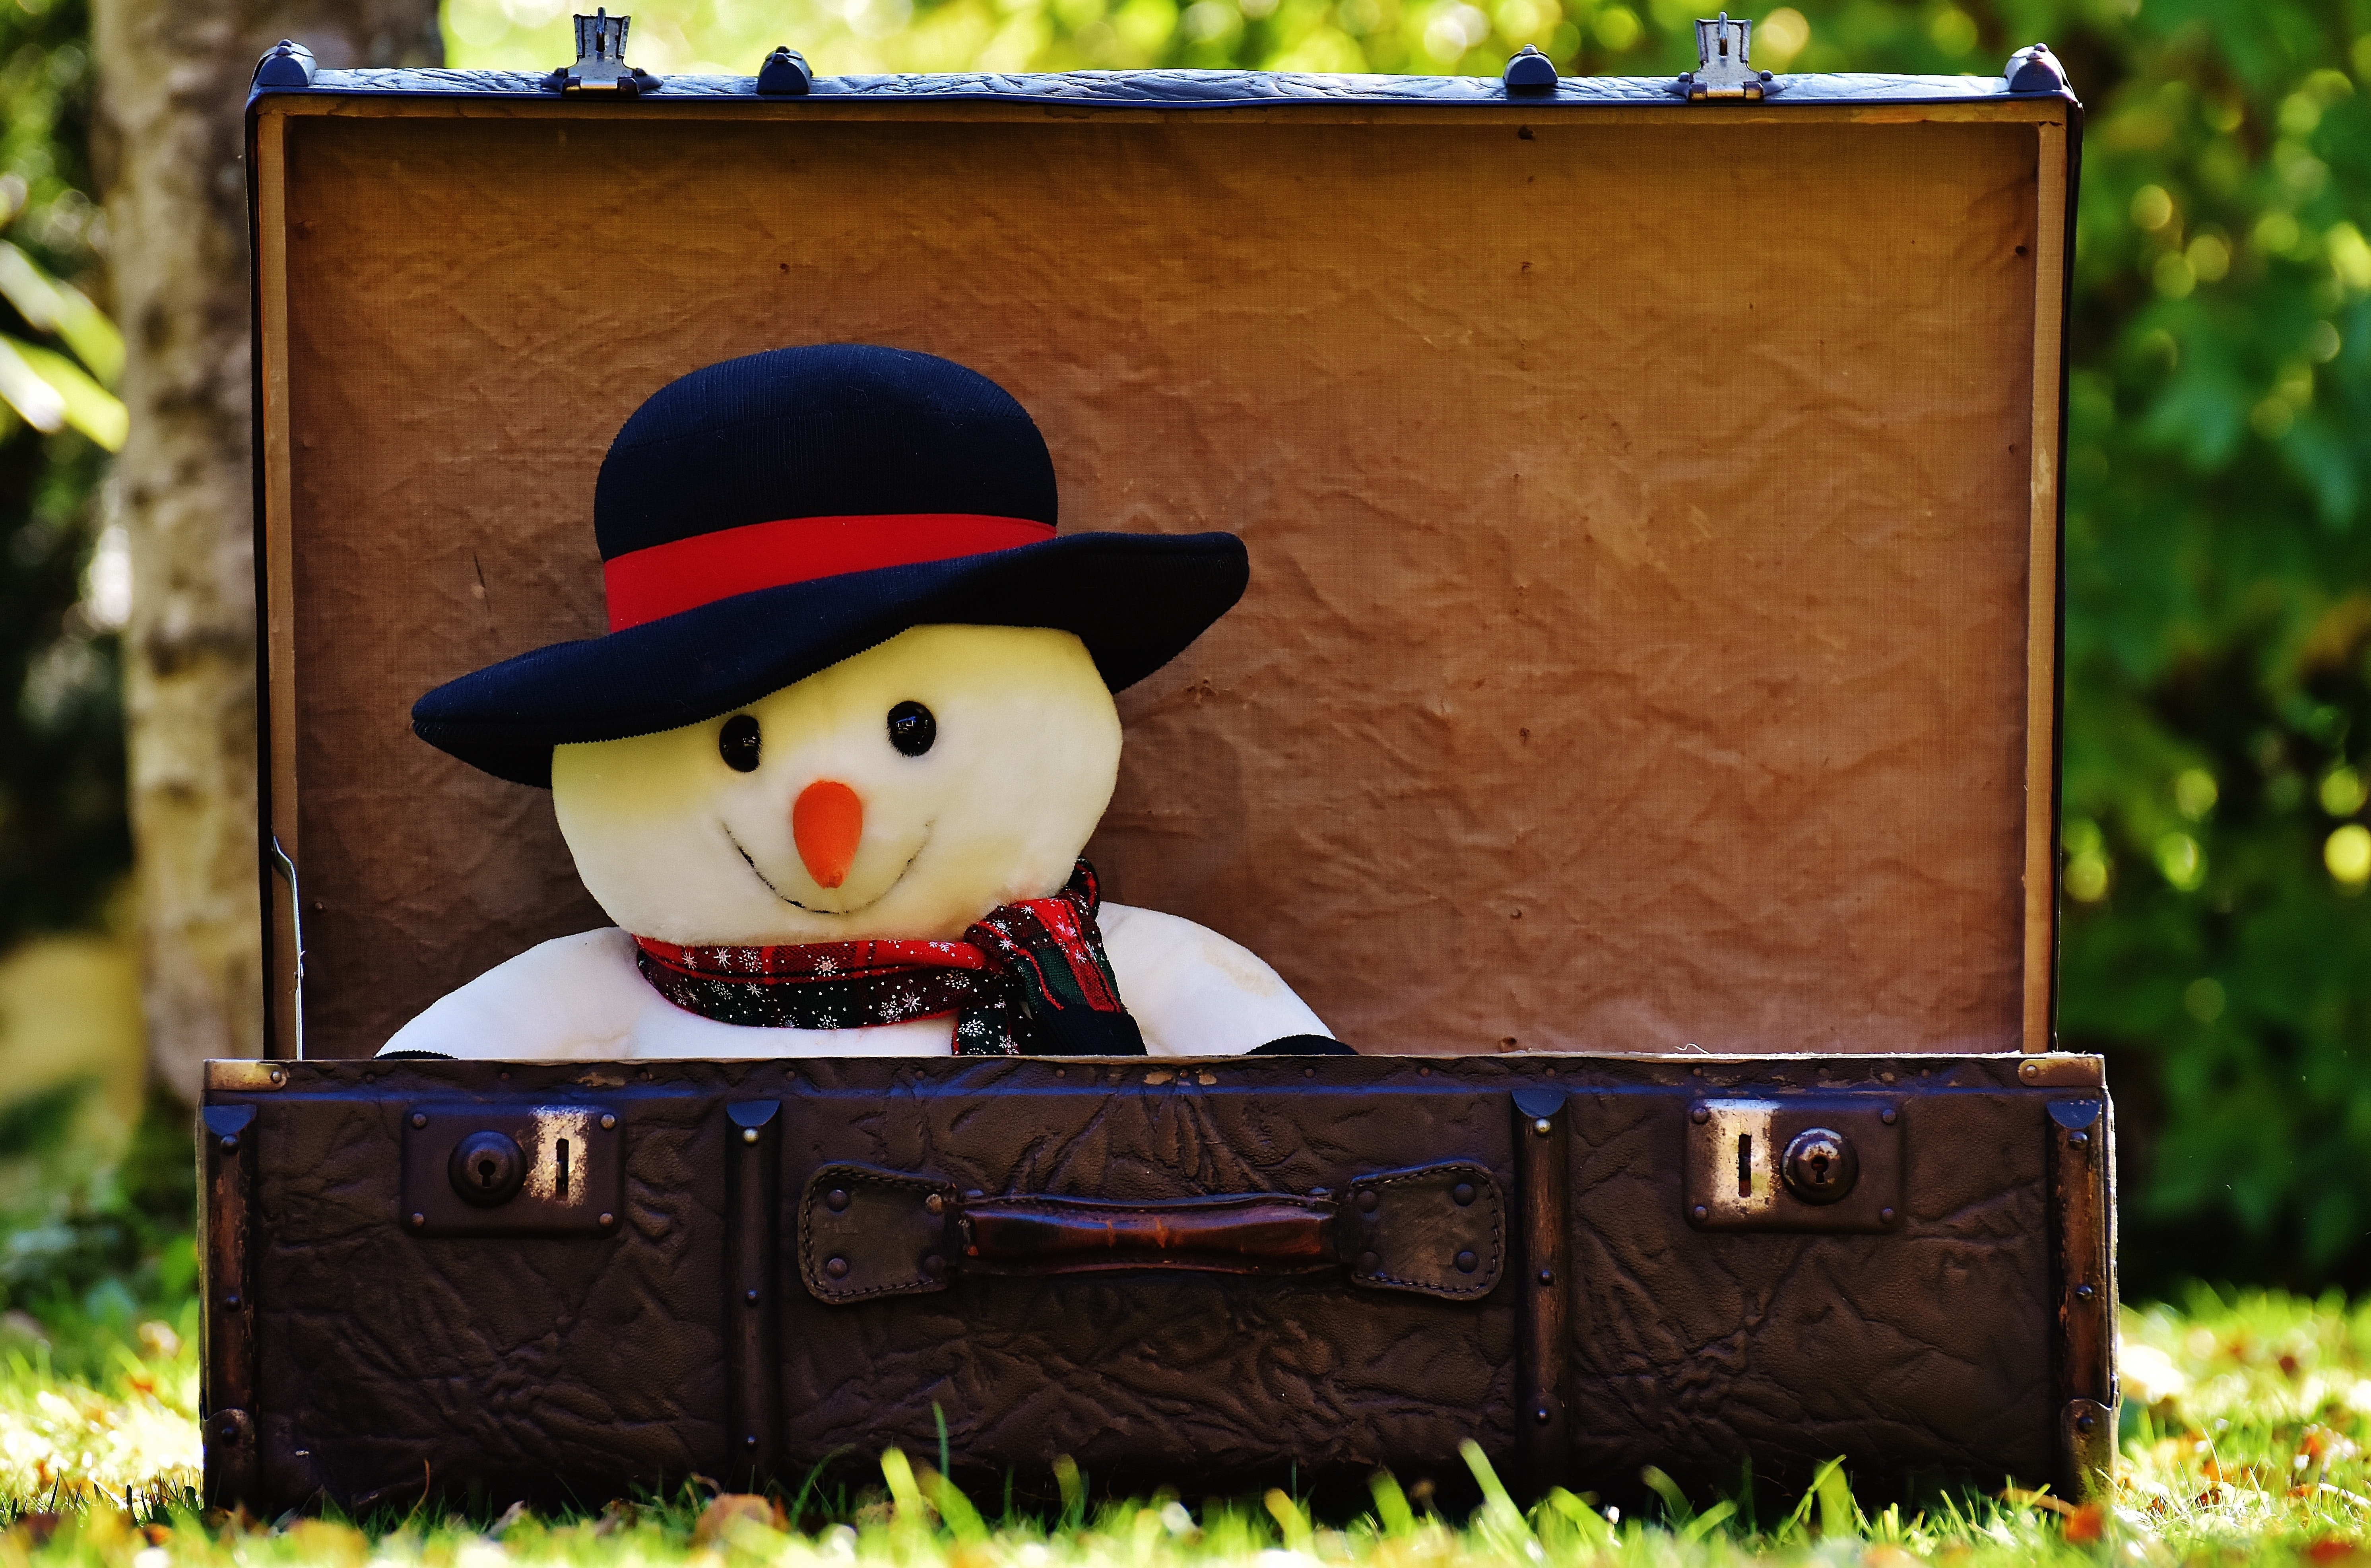
grass, suitcase, lawn ornament